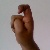
The image shows a hand gesture representing the letter 'X' in Indian Sign Language.